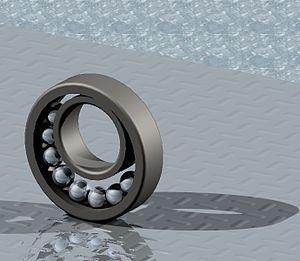
Montage en fabrication d'un roulement rigide à billes. Image de synthèse réalisée avec SolidWorks par ruizo
En mécanique, un roulement est un dispositif destiné à guider un assemblage en rotation, c'est-à-dire à permettre à une pièce de tourner par rapport à une autre selon un axe de rotation défini. Le roulement est donc un palier. Par rapport aux paliers lisses, le roulement permet d'avoir une très faible résistance au pivotement tout en supportant des efforts importants. Nous pouvons en trouver dans les machines à café, les skateboards, les trottinettes, les voitures...
Pièce métallique, ou constituée d’un autre matériau, réalisé par un ajusteur, ou un mécanicien, manuellement, ou à l’aide de machines-outils, destinée à la réalisation d’autres machines, ou outils, de production industrielle, ou agricole.
Un hand spinner, une toupie de main ou une toupie à main, également appelé fidget spinner ou tout simplement spinner, est un jouet, une sorte de toupie plate conçue pour tourner sur son axe avec un effort minime.